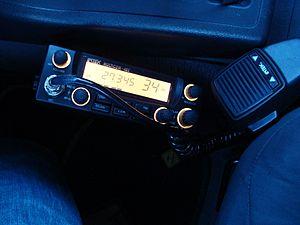
Une virée en enfer, connu également sous le nom de Virée d'enfer au Québec, est un thriller américain réalisé par John Dahl sorti en 2001. Cette œuvre est le sixième long-métrage du réalisateur John Dahl ainsi qu'une des premières productions de J. J. Abrams, également scénariste avec Clay Tarver.